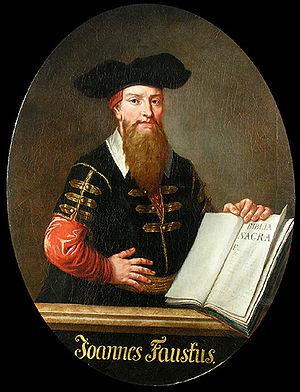
Dʳ Johann Georg Faust ou Jean Faust était un alchimiste, astrologue, et magicien allemand de la Renaissance. Il inspira la légende de Faust adaptée par Christopher Marlowe dans sa pièce La Tragique Histoire du docteur Faust et par Johann Wolfgang von Goethe dans son chef-d'œuvre Faust.
Faust est le héros d'un conte populaire allemand ayant rencontré du succès au XVIᵉ siècle, à l'origine de nombreuses réinterprétations.